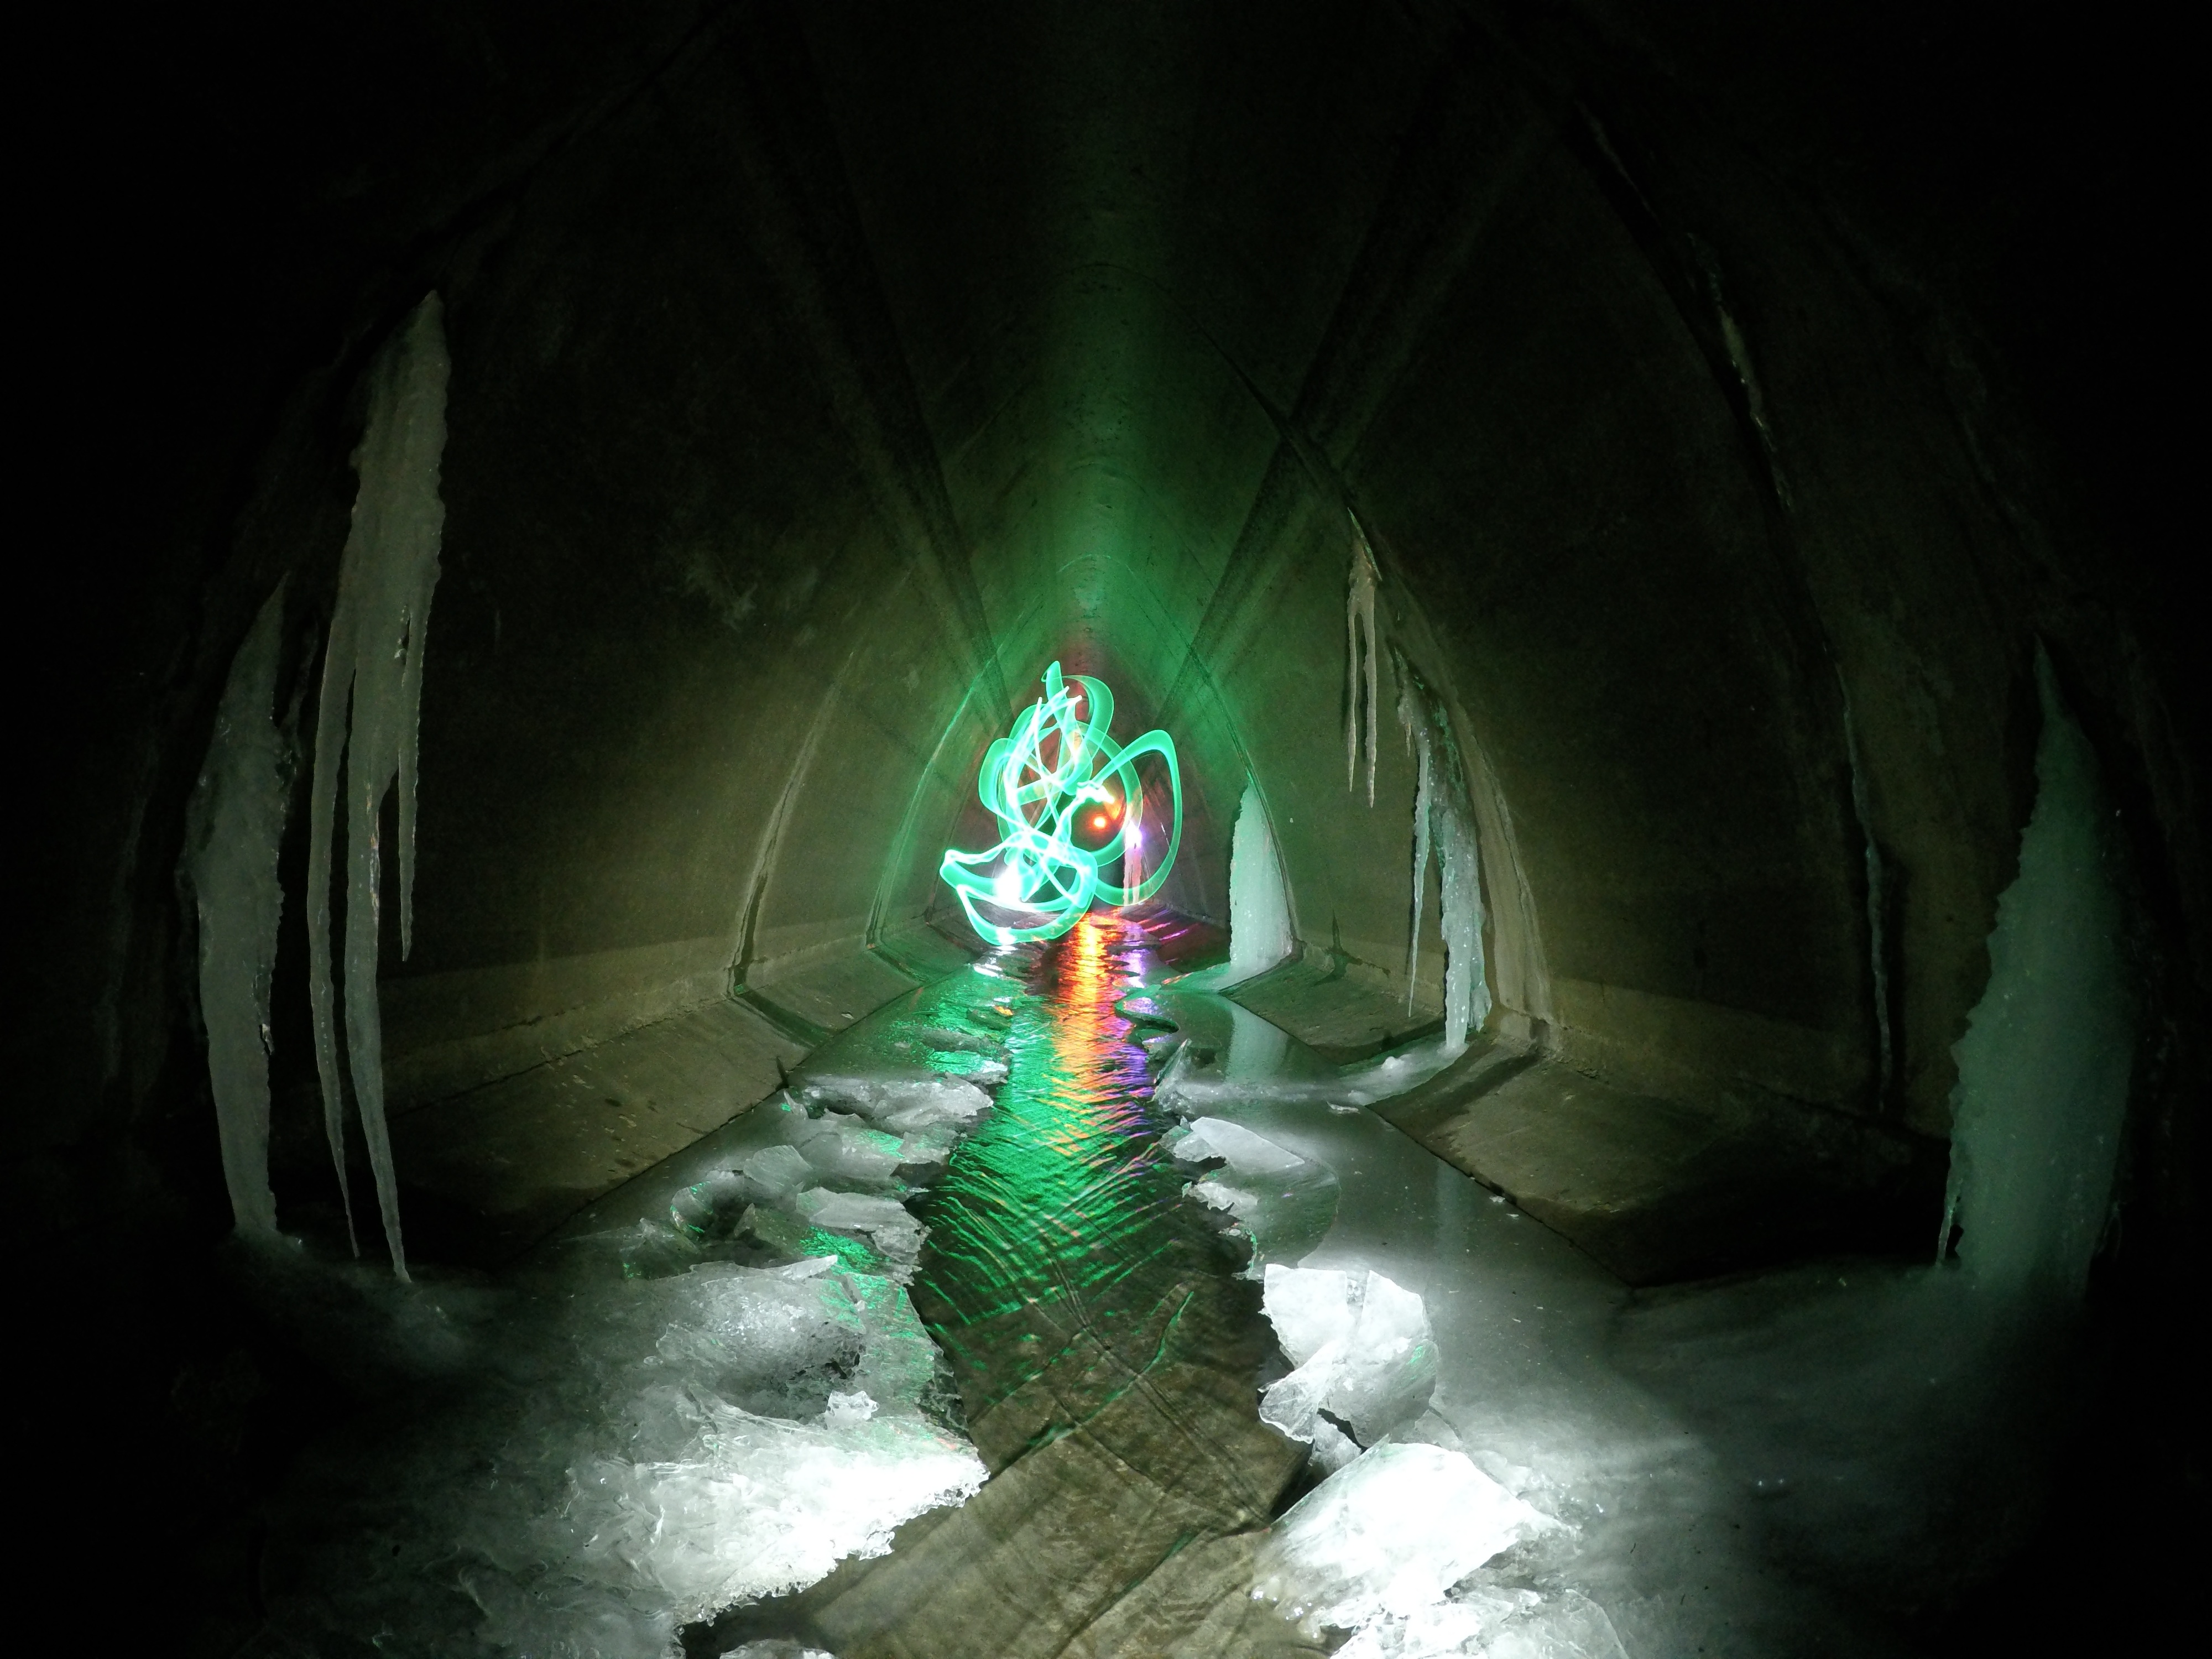
light, tunnel, darkness, screenshot, computer wallpaper